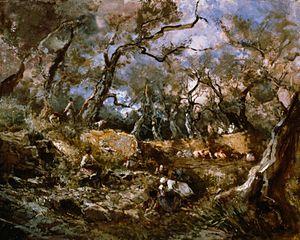
La villa Mariani est située au 5 de la via Fontana Vecchia à Bordighera sur la Riviera ligure en Italie.
Pompeo Mariani est un peintre italien de la fin du XIXᵉ et des premières décennies du XXᵉ siècle.